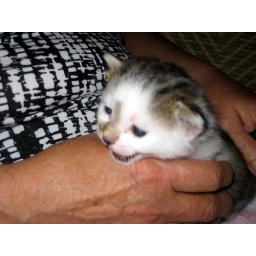
One of the kitten that all the women of the house fell in love with.